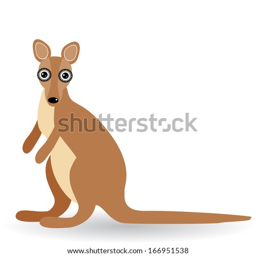
funny kangaroo on a white background .